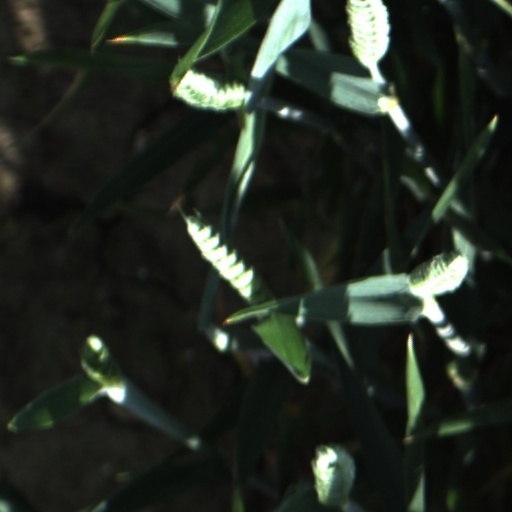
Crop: wheat